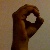
The image shows a hand gesture representing the letter 'O' in Indian Sign Language.